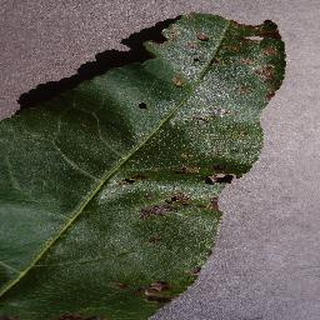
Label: peach_bacterial_spot